Bird visual acuity rendering: 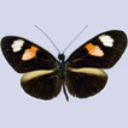
Butterfly visual acuity rendering: 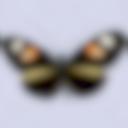
Species: melpomene
Subspecies: plesseni
Sex: male
View: dorsal
Hybrid status: subspecies synonym
Locality: Canelos ECD PA
Coordinates: -1.583, -77.75